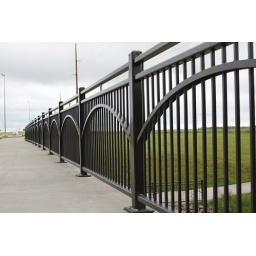
Fence on bridge over walking path